Dikka

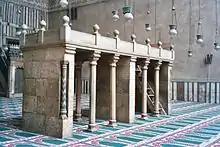
The "dikka" in the Mosque of Sultan Hasan in Cairo

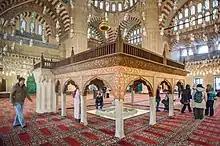
The "müezzin mahfili" in the Selimiye Mosque of Edirne, Turkey

A dikka or dakka, also known in Turkish as a müezzin mahfili, is a raised platform or tribune in a mosque from which the Quran is recited and where the muezzin chants or repeats in response to the imam's prayers. It is also used by the muezzin to chant the second call to prayer ("iqama"), which indicates to worshippers that the prayer is about to begin. On special occasions or evenings, such as during the month of Ramadan, expert or professional Qur'an reciters also use the platform to chant parts of the Qur'an. It is also known as the mukabbariyah in the Prophet's Mosque in Medina.